Mikhail Miloradovich

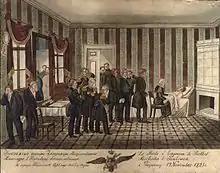
The death of Alexander I in Taganrog was followed with an interregnum that culminated in the Decembrist revolt.

In 1821, theatre managers Apollon Maikov and Prince Alexander Shakhovskoy allegedly tried to manipulate Miloradovich to overthrow the stern and frugal director of imperial theatres, Prince Tyufyakin. Miloradovich lent them support and then himself "grabbed both the power and the purse strings"; Miloradovich, Maikov and Shakhovskoy became a "committee of three formidable officials" that governed the everyday life of the imperial theatres. The change coincided with rumours of Shakhovskoy's trafficking in actresses; the death of Miloradovich and the ascension of Nicholas I ended Shakhovskoy's career.